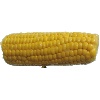
Label: Corn 1